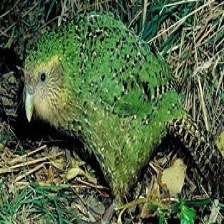
Species: KAKAPO
Scientific name: STRIGOPS HABROPTILUS